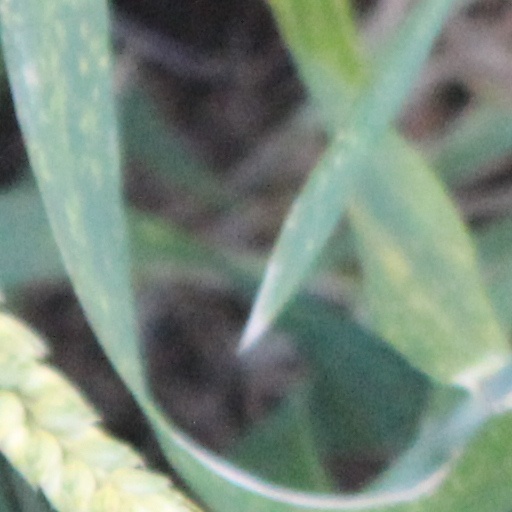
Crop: wheat